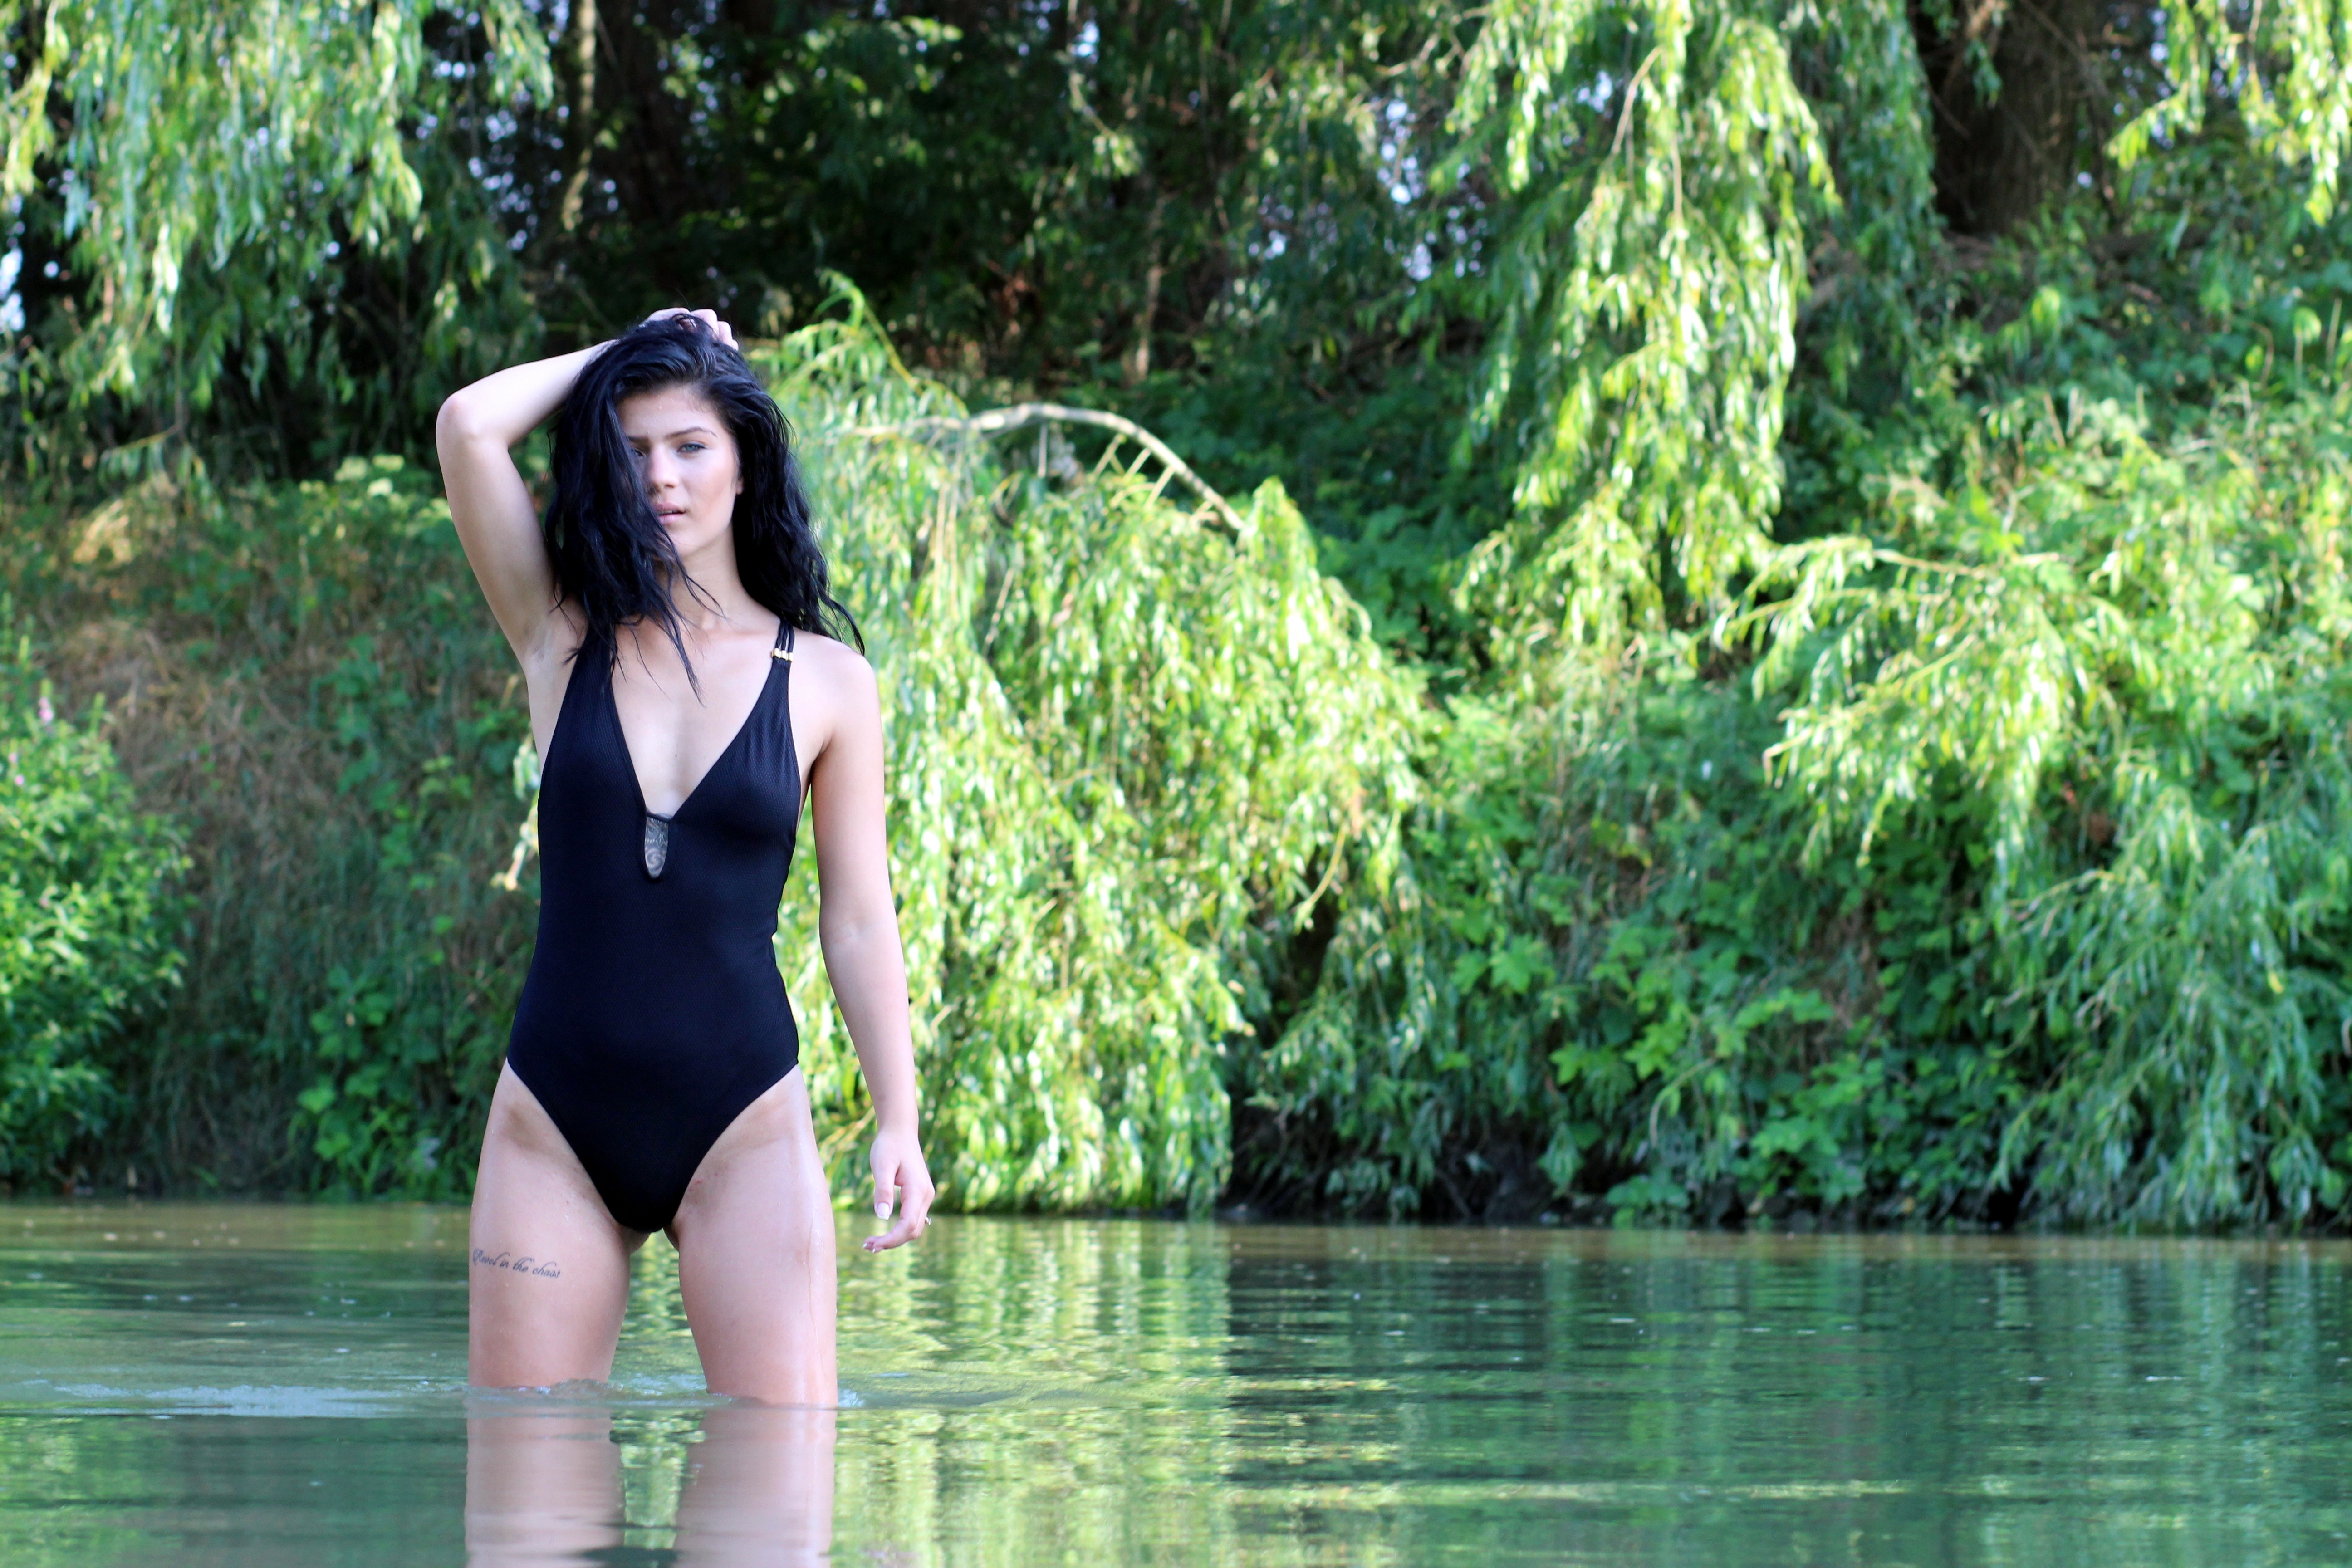
water, nature, forest, girl, model, green, jungle, rainforest, swimsuit, beauty, habitat, sensual, photo shoot, natural environment